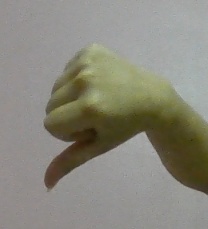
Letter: waw